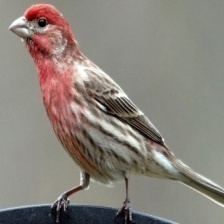
Species: HOUSE FINCH
Scientific name: HAEMORHOUS MEXICANUS
ImageNet parent category: house_finch